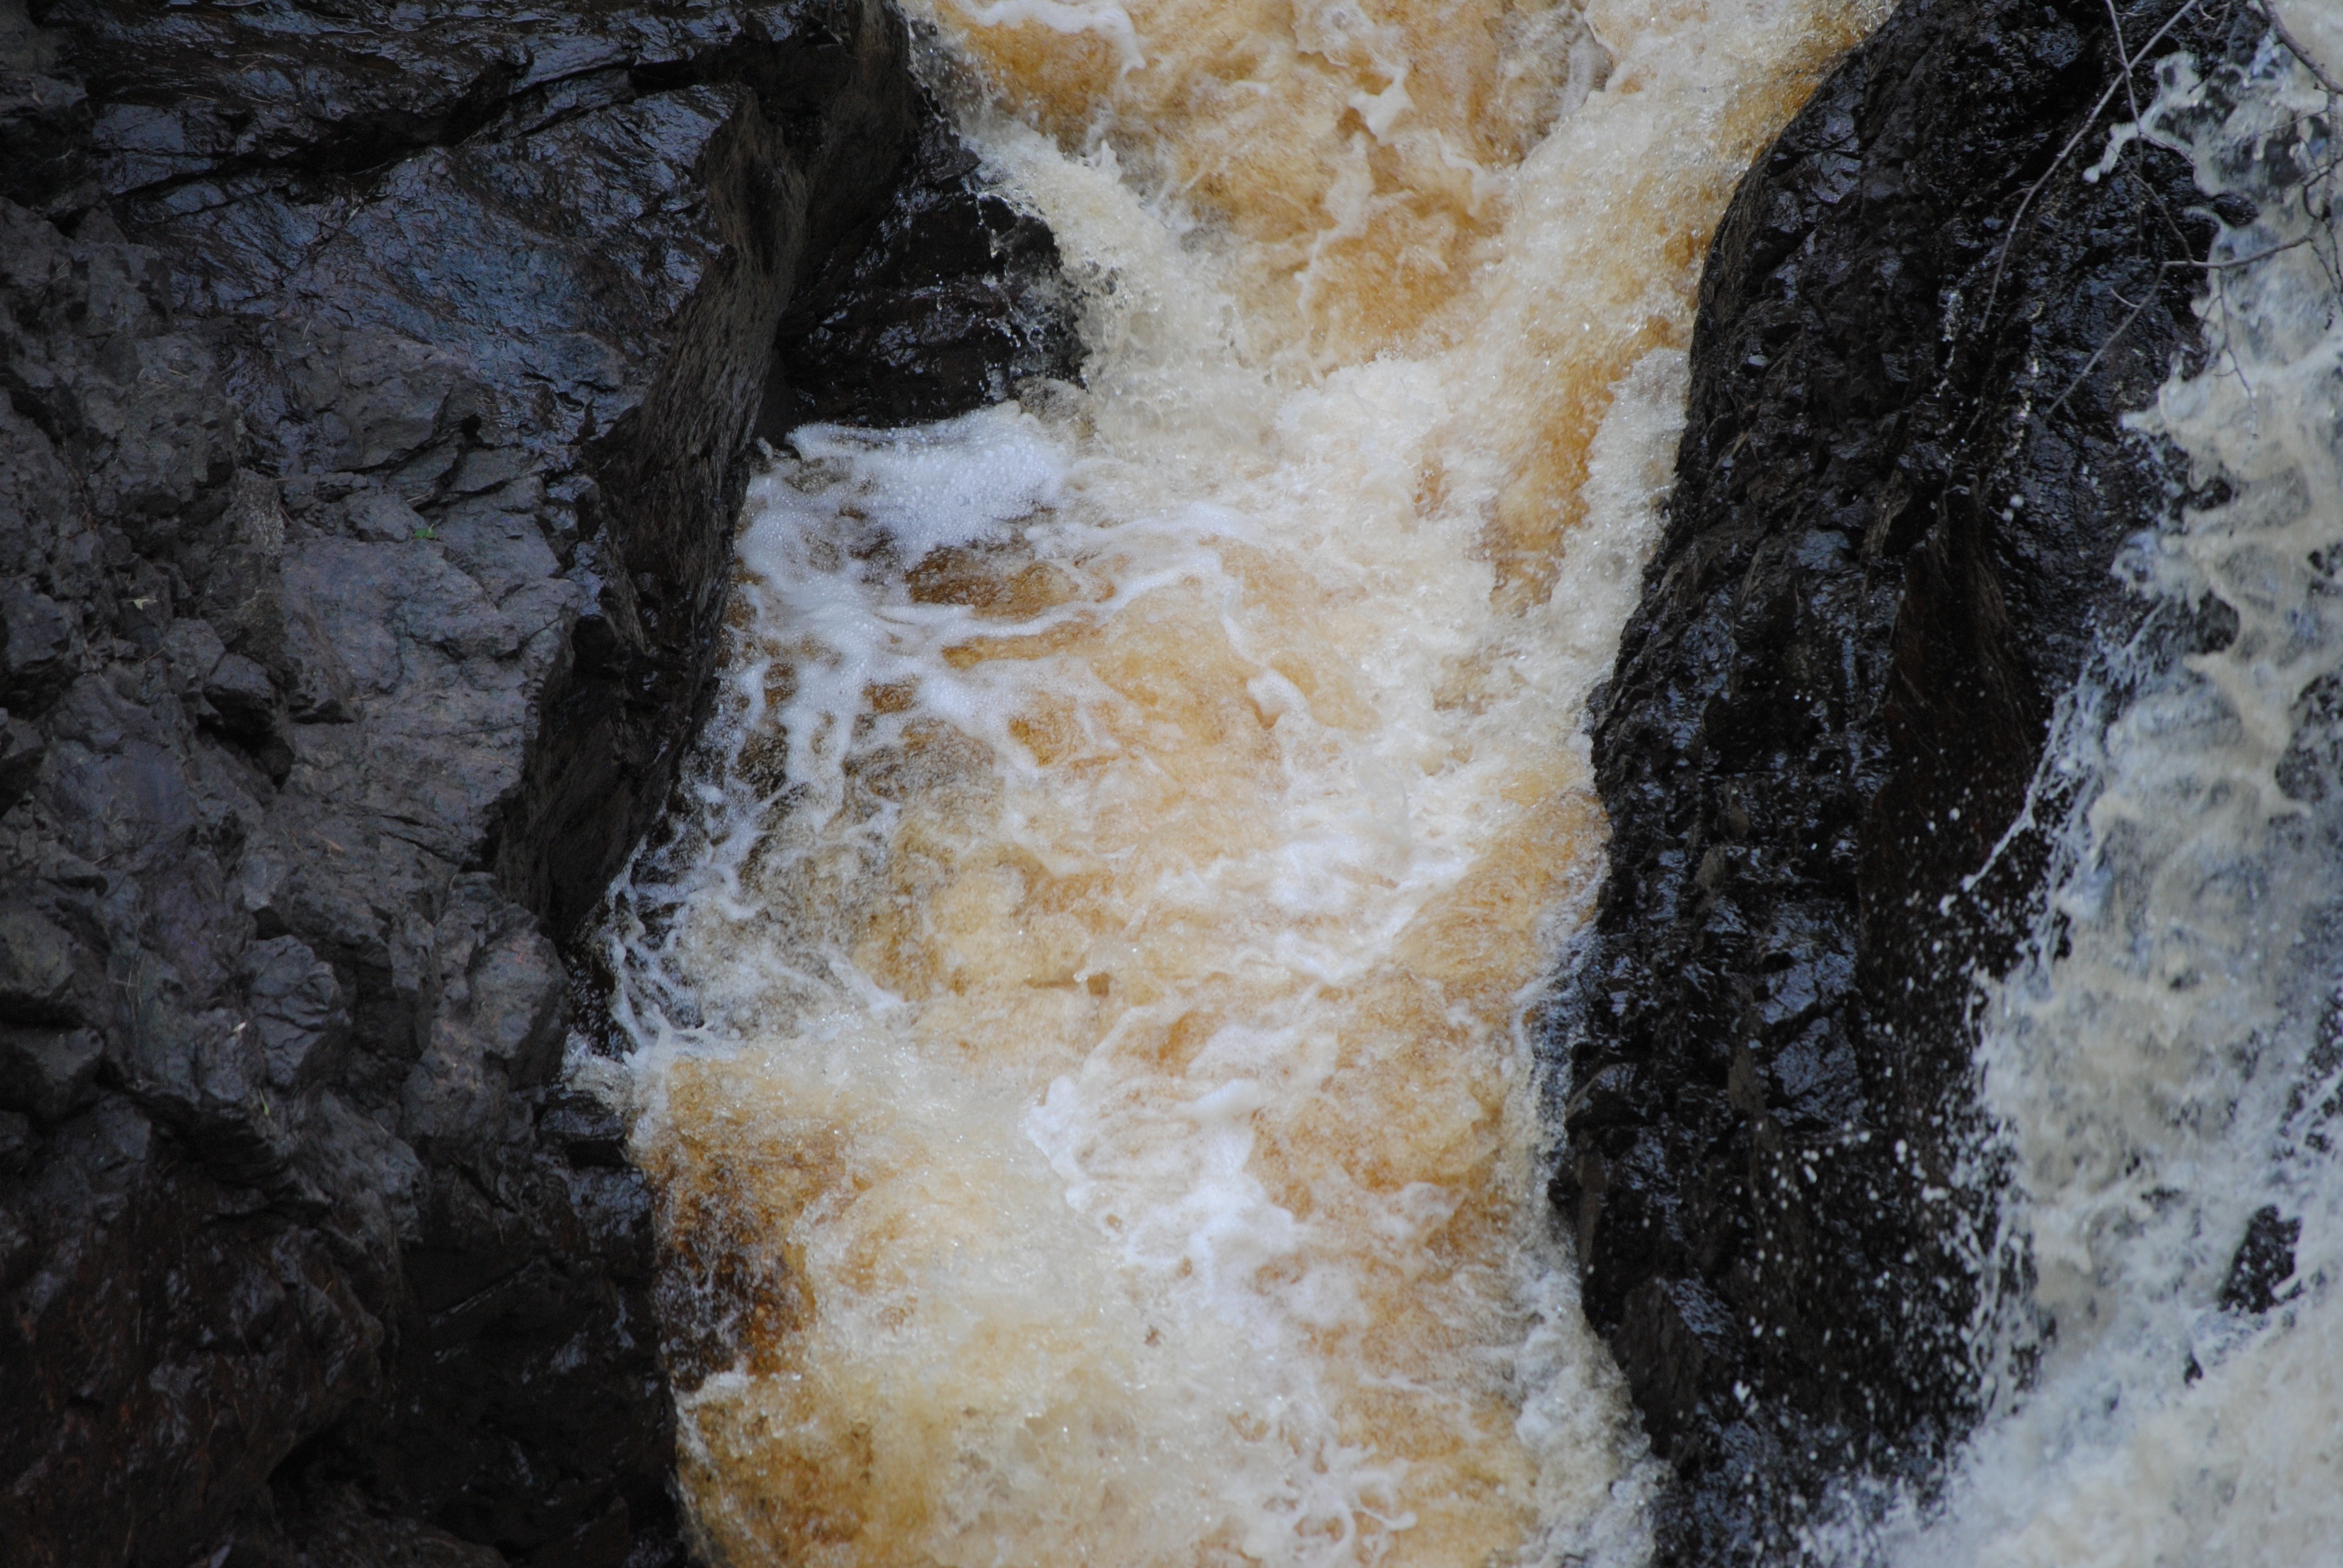
water, rock, snow, winter, wave, formation, ice, scenery, rapid, material, water fall, geology, water feature, freezing, wisconsin, rushing water, copper falls